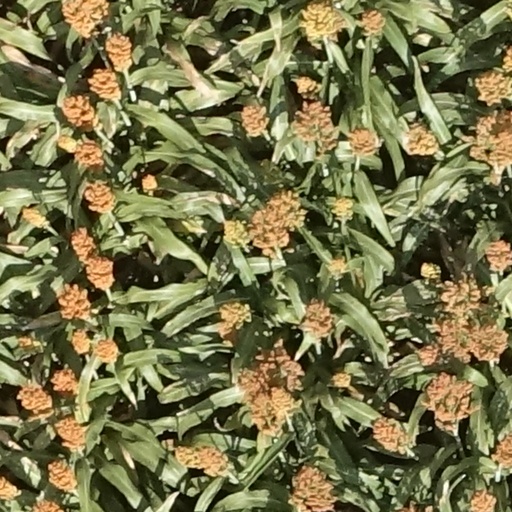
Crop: sorghum